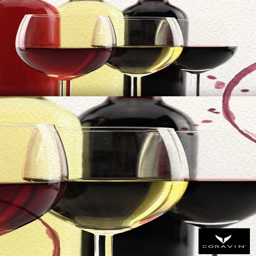
it 's time to let us know just how many glasses of wine do you like having after a long day at work ?